Answer in natural language. How many Sofas are visible in the scene? Choose between the following options: 3, 1, 0, 2 or 4
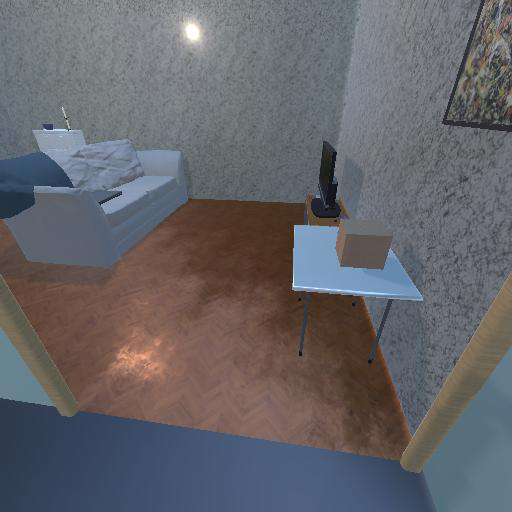
<answer>1</answer>